Richard Newport (died 1570)

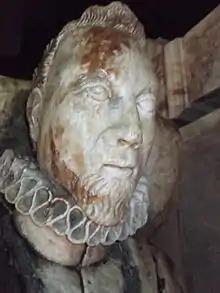
George Bromley, as depicted on his tomb in the church of St Peter the Apostle, Worfield, Shropshire. Newport supported the political career of Bromley, who was his wife's second cousin.

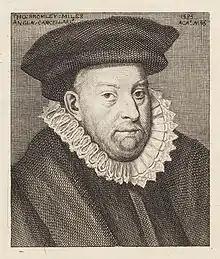
Sir Thomas Bromley, the future Lord Chancellor, was George Bromley's younger brother and a favourite of Chief Justice Thomas Bromley, who left a small annuity to aid his legal studies.

Newport seems to have accepted the political and religious twists and turns of the mid-Tudor period, and it is impossible to know with what reluctance. He did not sit in any of Mary's parliaments. However, he was made a Justice of the Peace in 1554 and chosen as High Sheriff of Shropshire again in 1557. His father-in-law, Chief Justice Bromley, had died in 1555, giving Newport some access to his great wealth, so he was now one of the richest and most influential men in the county. However, there were plenty of Catholics to choose from, so he must have seemed trustworthy to the Catholic regime to be honoured and empowered with the shrievalty.